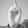
ASL letter: D